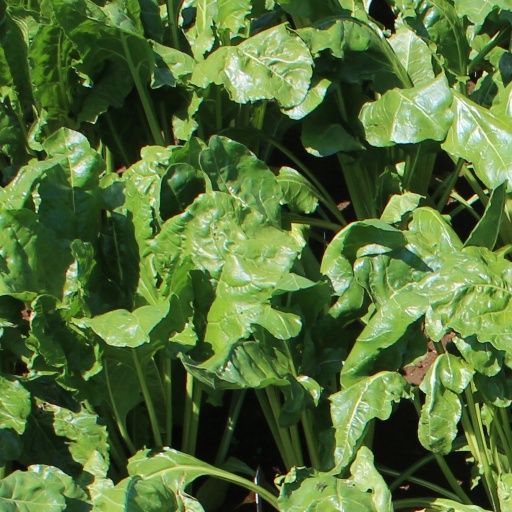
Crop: sugar beet